Question: What is the sandwich wrapped in?
Tambaya: Da me aka nannaɗe sanwicin?
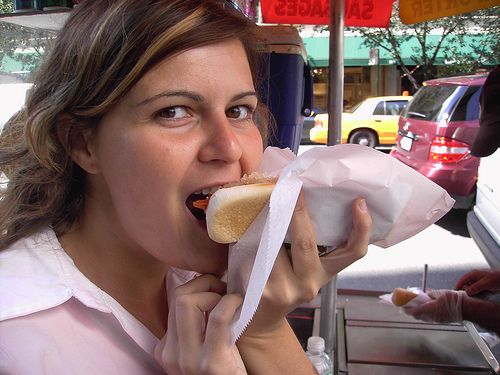
Answer: Paper.
Amsa: Takarda.